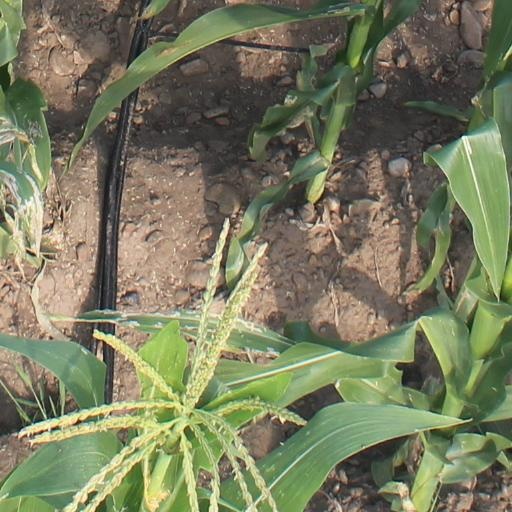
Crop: maize; corn